Mohini

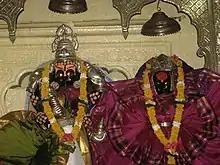
Vishnu (left) as Mohini with his consort Lakshmi, Nevasa.

According to mythologist Pattanaik, Mohini is just a disguise to delude the demon Bhasmasura, rather than a sexual transformation in this legend. Mohini is a disillusion, Vishnu's "maya".